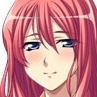
Portrait style: Anime Portrait